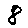
Label: 8